Red Arrow (Russian train)

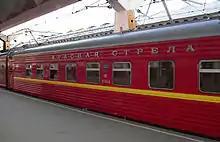
The "Red Arrow" sleeper train running between Moscow and Saint Petersburg.

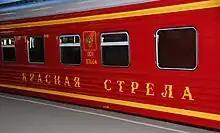
The "Red Arrow" (new cars) leaves St Petersburg, as "The Hymn to the Great City" is played in Moscow Station.

The Red Arrow is a Russian overnight sleeper train connecting Moscow and Saint Petersburg via the Moscow–Saint Petersburg Railway.